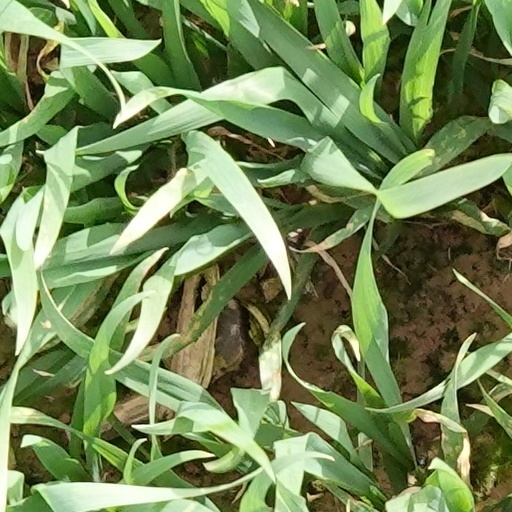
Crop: wheat